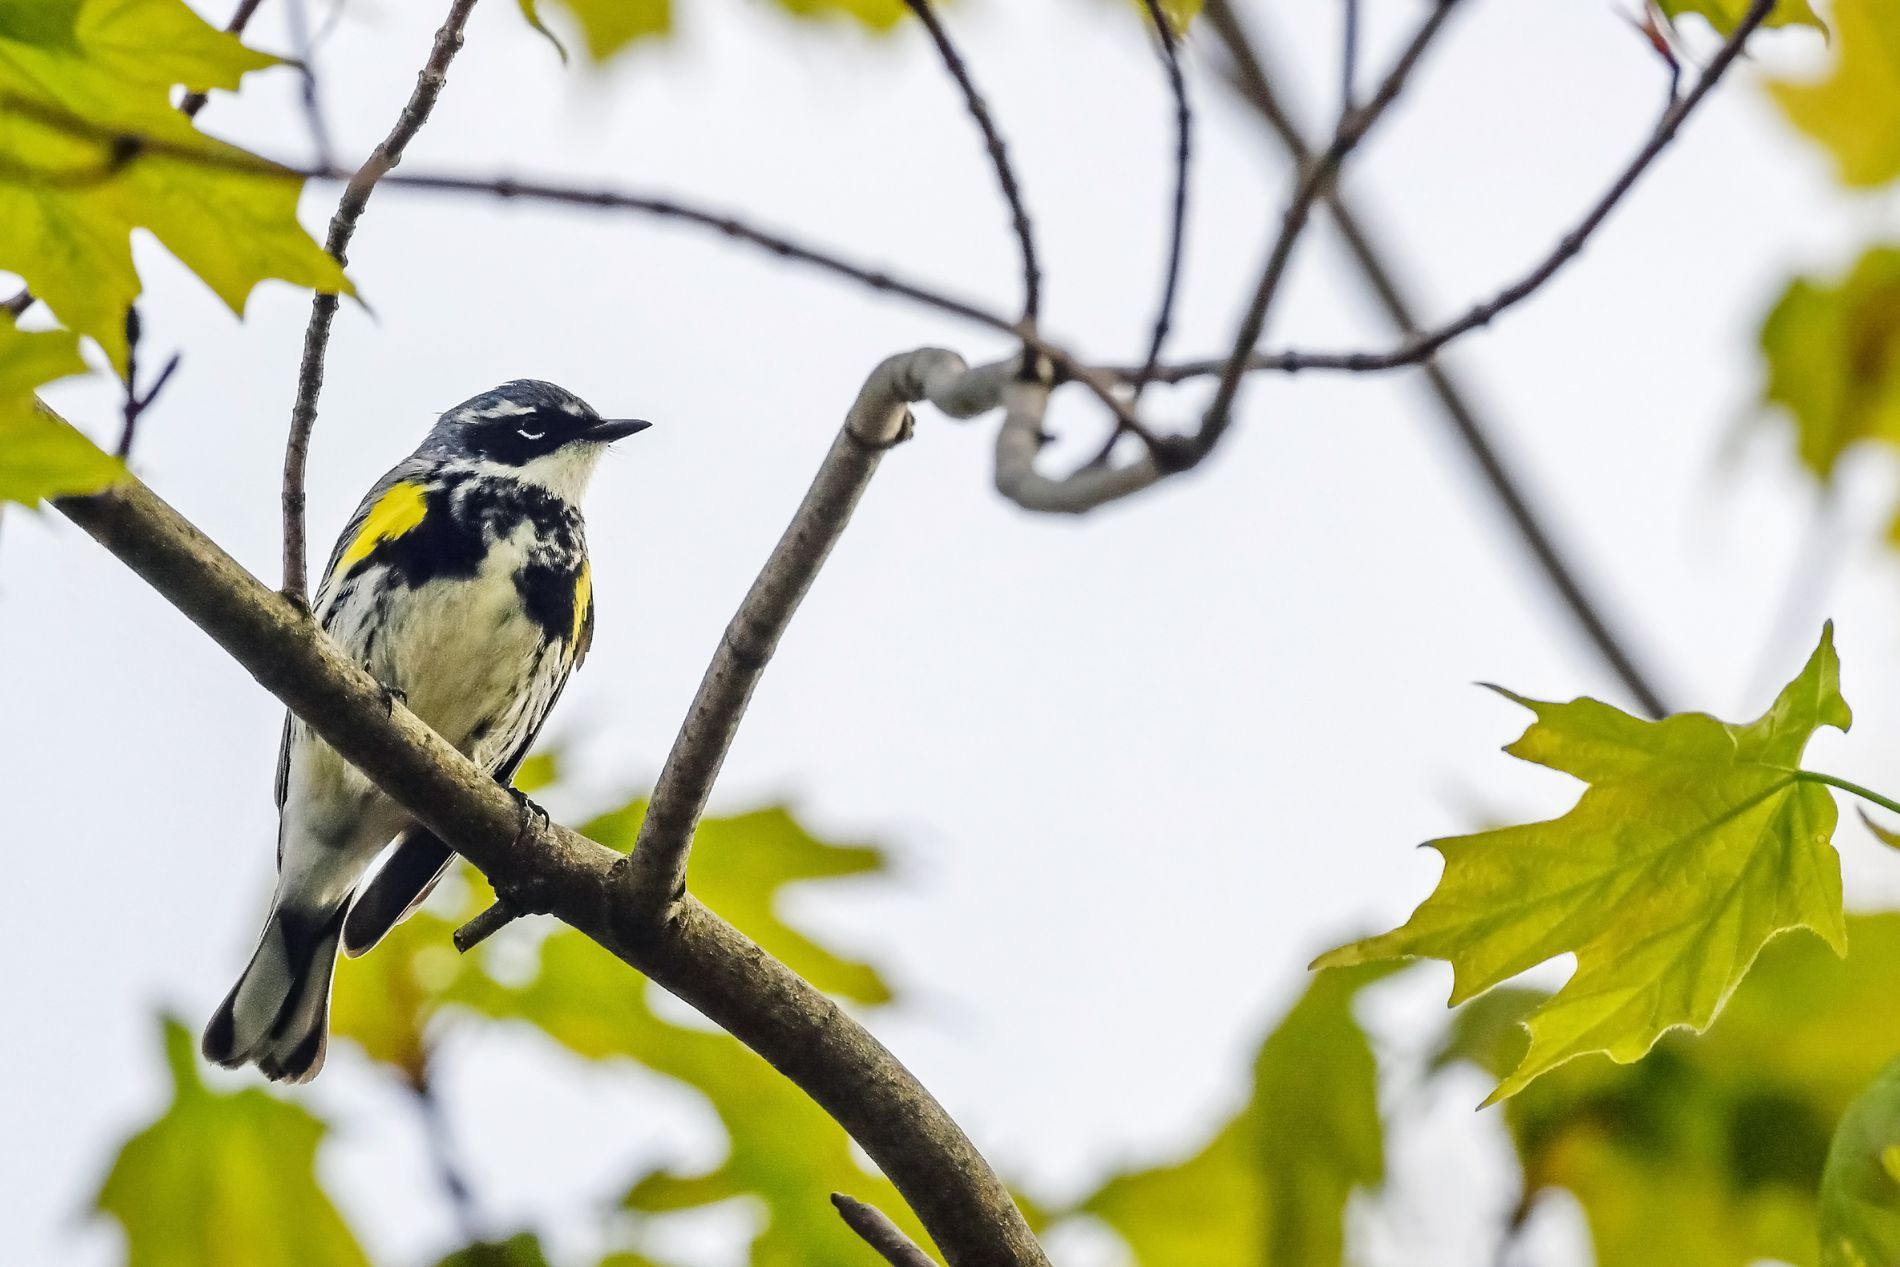
Myrtle Warbler Perched on a Tree
The image shows a black, white, and yellow Myrtle warbler perched on a tree branch surrounded by green leaves. The background is blurry, and the sky is clear.
Low-angle shot. The image shows a myrtle warbler with its black, white, and yellow feathers perched on a tree branch  among the green leaves. The natural lighting with a white sky creates a calming background, highlighting the beauty of nature. The background is slightly blurred, emphasizing the intricate details of the bird. The overall atmosphere suggests tranquility.
Labels: Leaf, Plant, Animal, Bird, Finch, Tree, Anthus, Canary, Sparrow, Jay, Myrtle warbler, sky
Camera: NIKON CORPORATION NIKON D850
Lens: 200.0-500.0 mm f/5.6
Aperture: F9
Exposure: 1/1000 sec
ISO: 450
Focal length: 500.0 mm